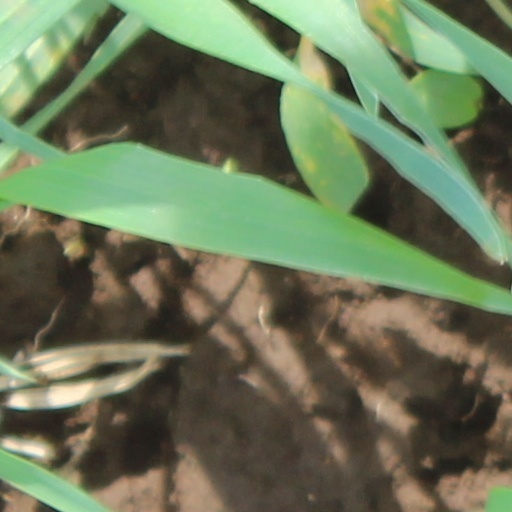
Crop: wheat